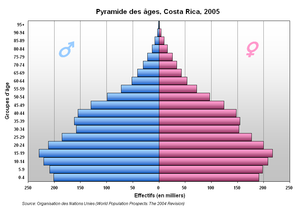
Pyramide des âges, Costa Rica, 2005
Cet article contient des statistiques sur la démographie du Costa Rica.